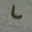
Label: caterpillar